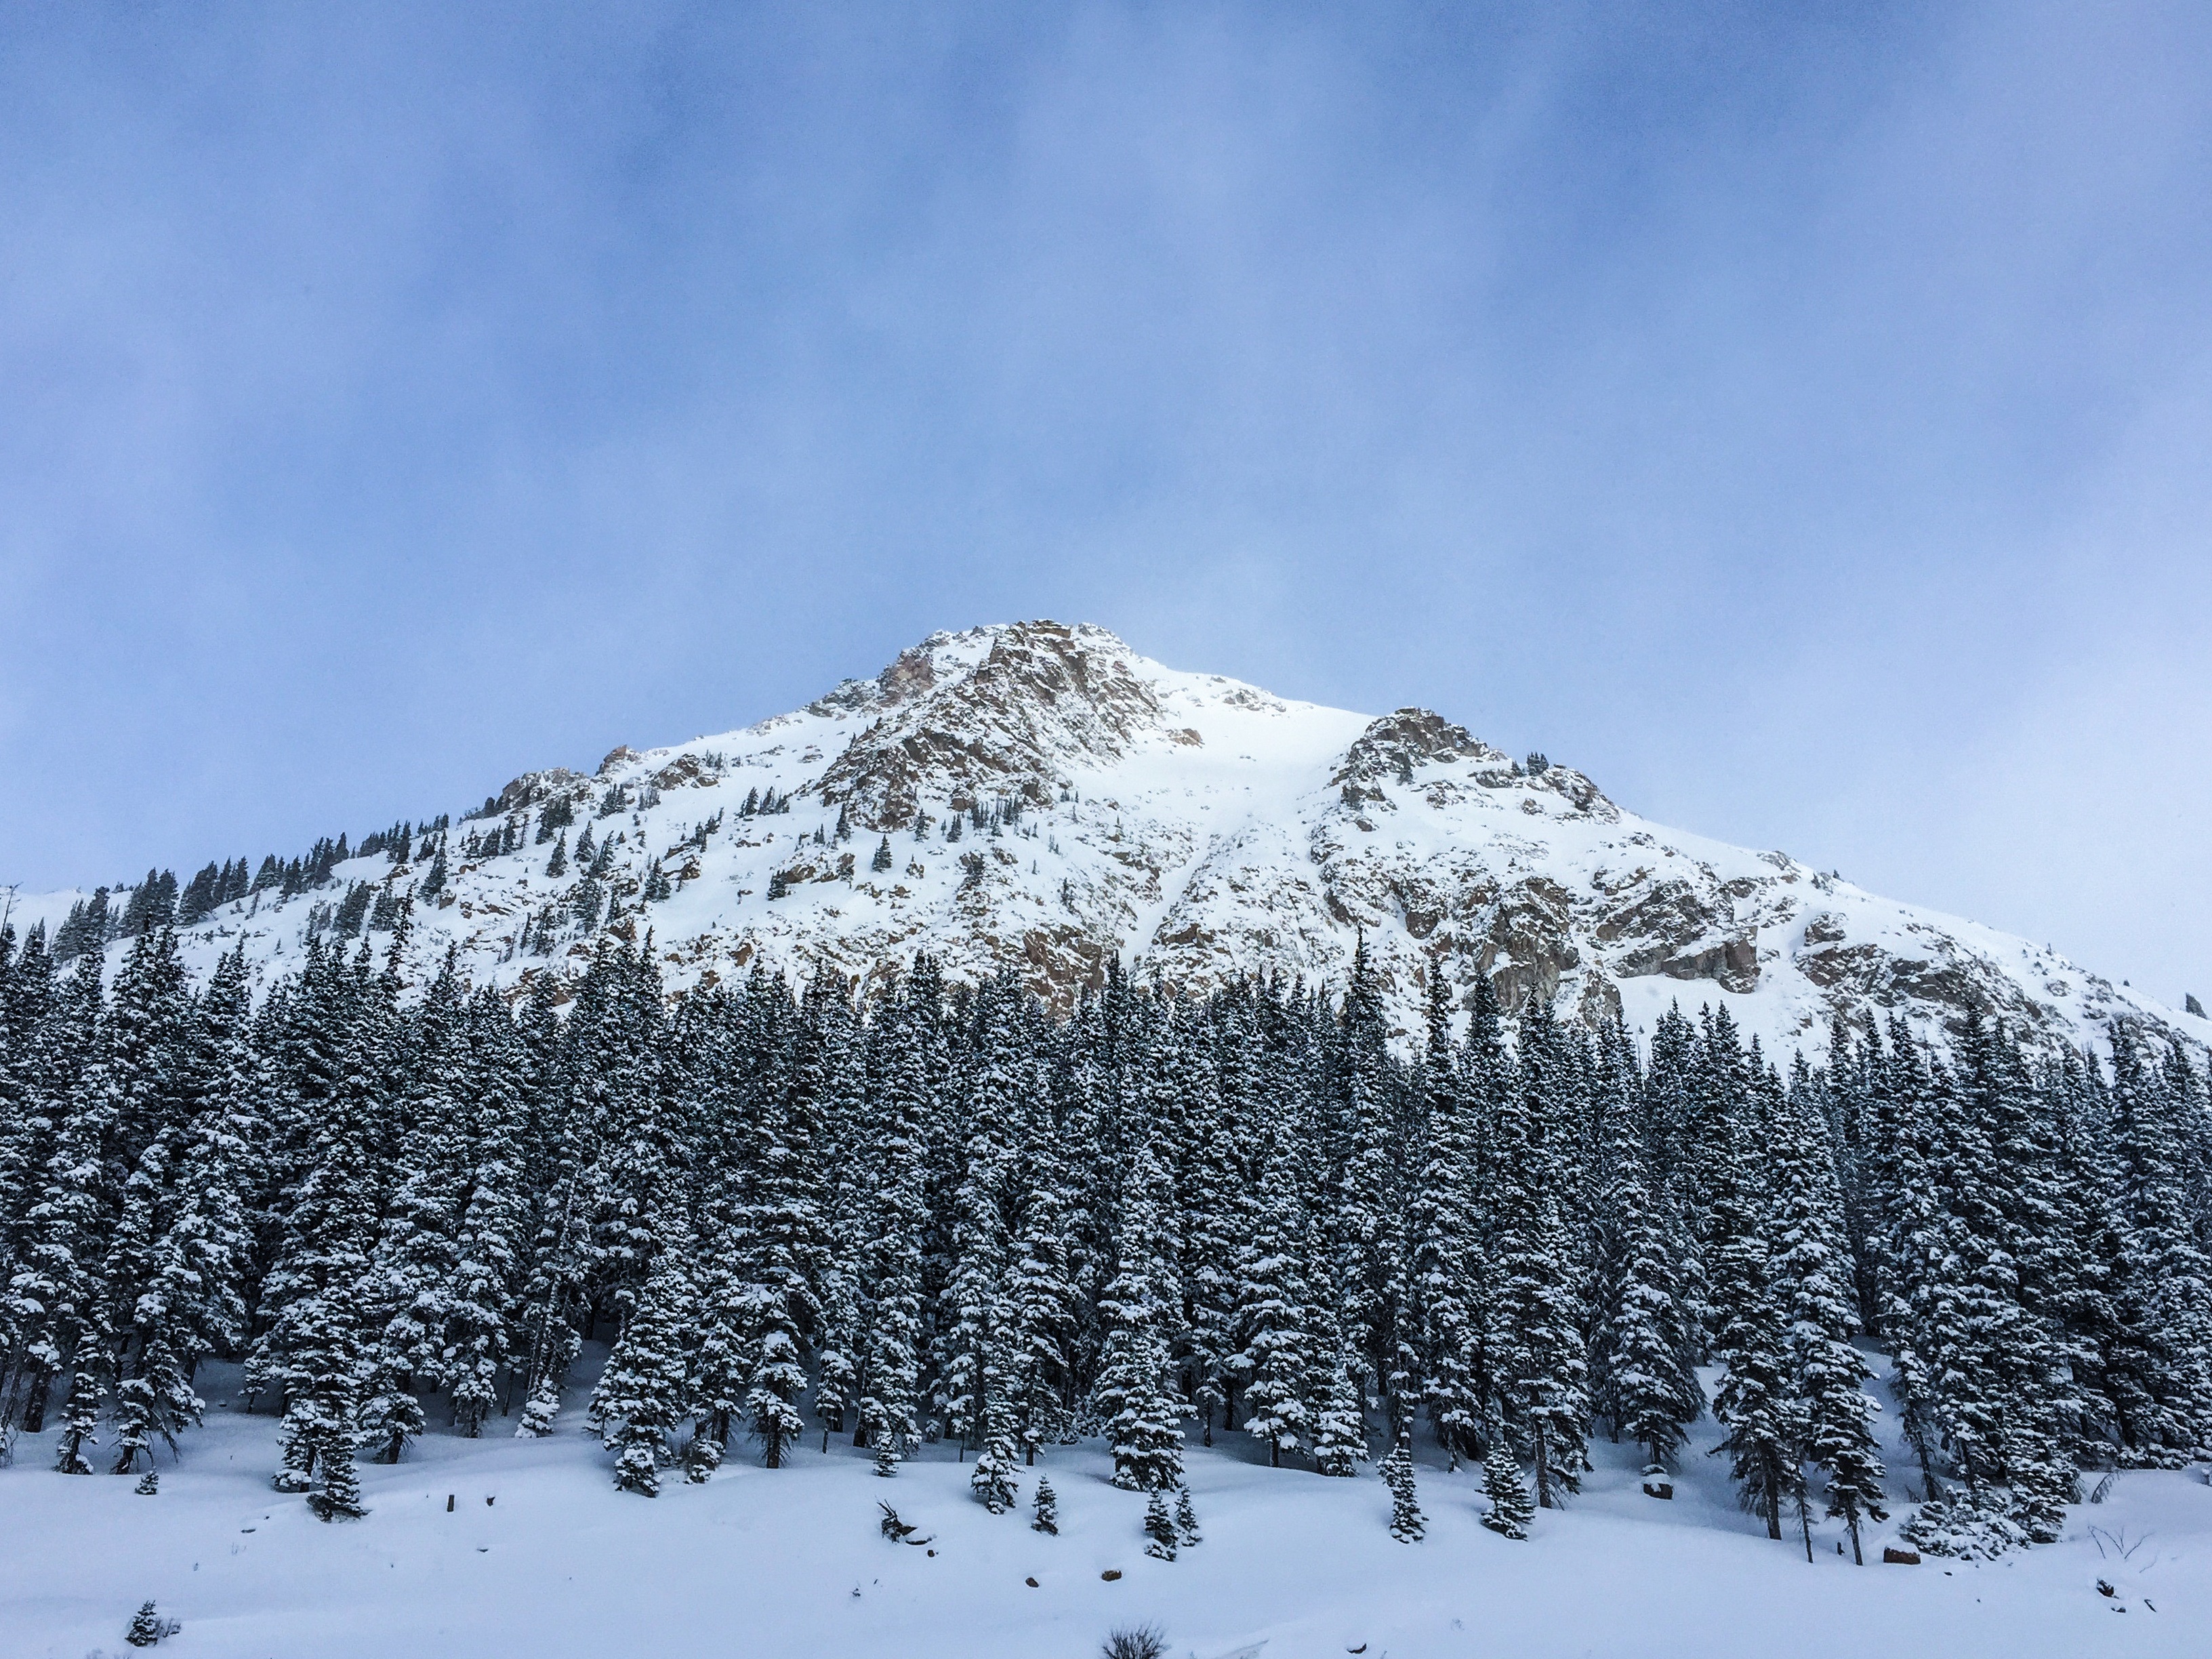
tree, forest, outdoor, mountain, snow, winter, sky, hill, view, mountain range, travel, scenery, weather, tourism, season, ridge, trees, mountains, alps, plateau, piste, mountainous landforms, geological phenomenon